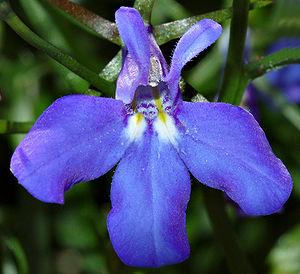
La Lobélie érine est une plante vivace buissonnante ou retombante, de la famille des Campanulaceae, sous-famille des Lobelioideae, cultivée comme annuelle. Elle est originaire d'Afrique de l'Est et du Sud.